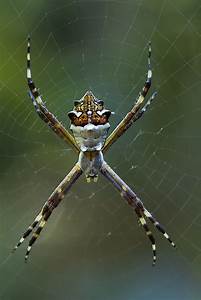
Label: ragno